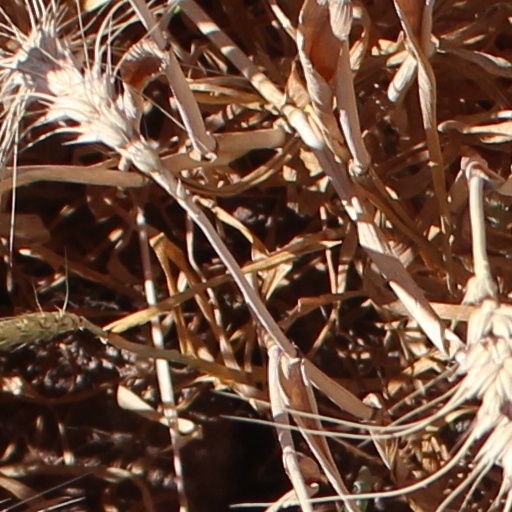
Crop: wheat